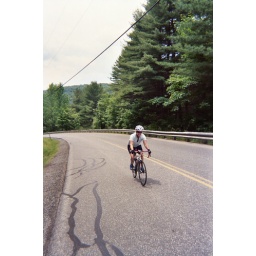
bike - Liz tops big hill near Woodstock Vermont July 4, 2007